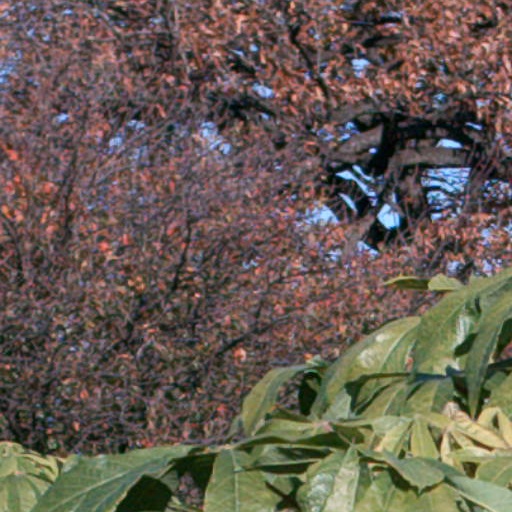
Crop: cassava